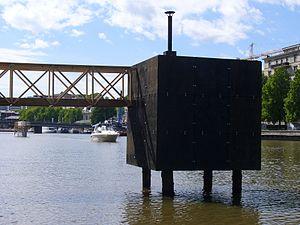
Le sauna finlandais, en finnois : Suomalainen sauna, est une partie substantielle de la culture finlandaise. Il s'agit d'un lieu qui est généralement chauffé à environ 80-110 °C pour transpirer, se relaxer et se laver. Il est basé sur la vapeur d'eau produite en jetant de l'eau sur des pierres chaudes. On estime que jusqu'à 99 % des Finlandais fréquentent régulièrement le sauna. Ses origines remonteraient à l'âge du bronze, entre 1500 et 900 ans av. J.-C. La Finlande compte cinq millions d'habitants et plus de trois millions de saunas, soit une moyenne d'un par ménage. Pour les Finlandais, le sauna est un lieu de détente pour les amis et la famille, ainsi qu'un lieu de détente physique et mentale. Les Finlandais considèrent les saunas non pas comme un luxe, mais comme une nécessité. Avant l'avènement des soins de santé publique et des crèches, jusqu'au XIXᵉ siècle, presque toutes les mères finlandaises accouchaient dans des saunas.